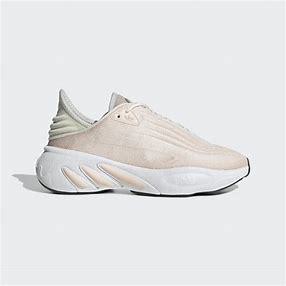
Brand: Adidas
Model: Adifom Sltn